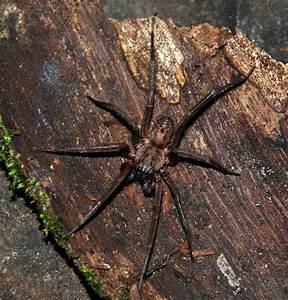
spider